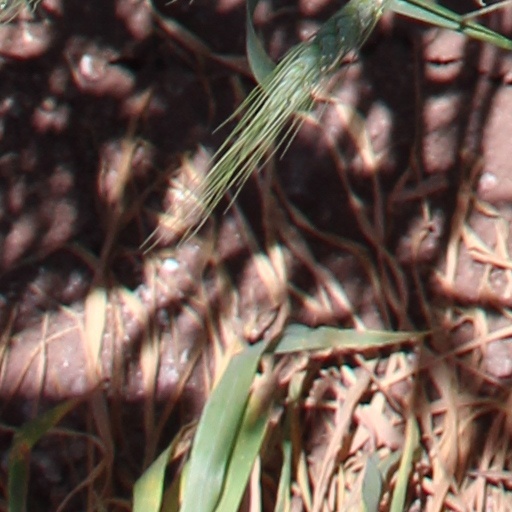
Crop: wheat